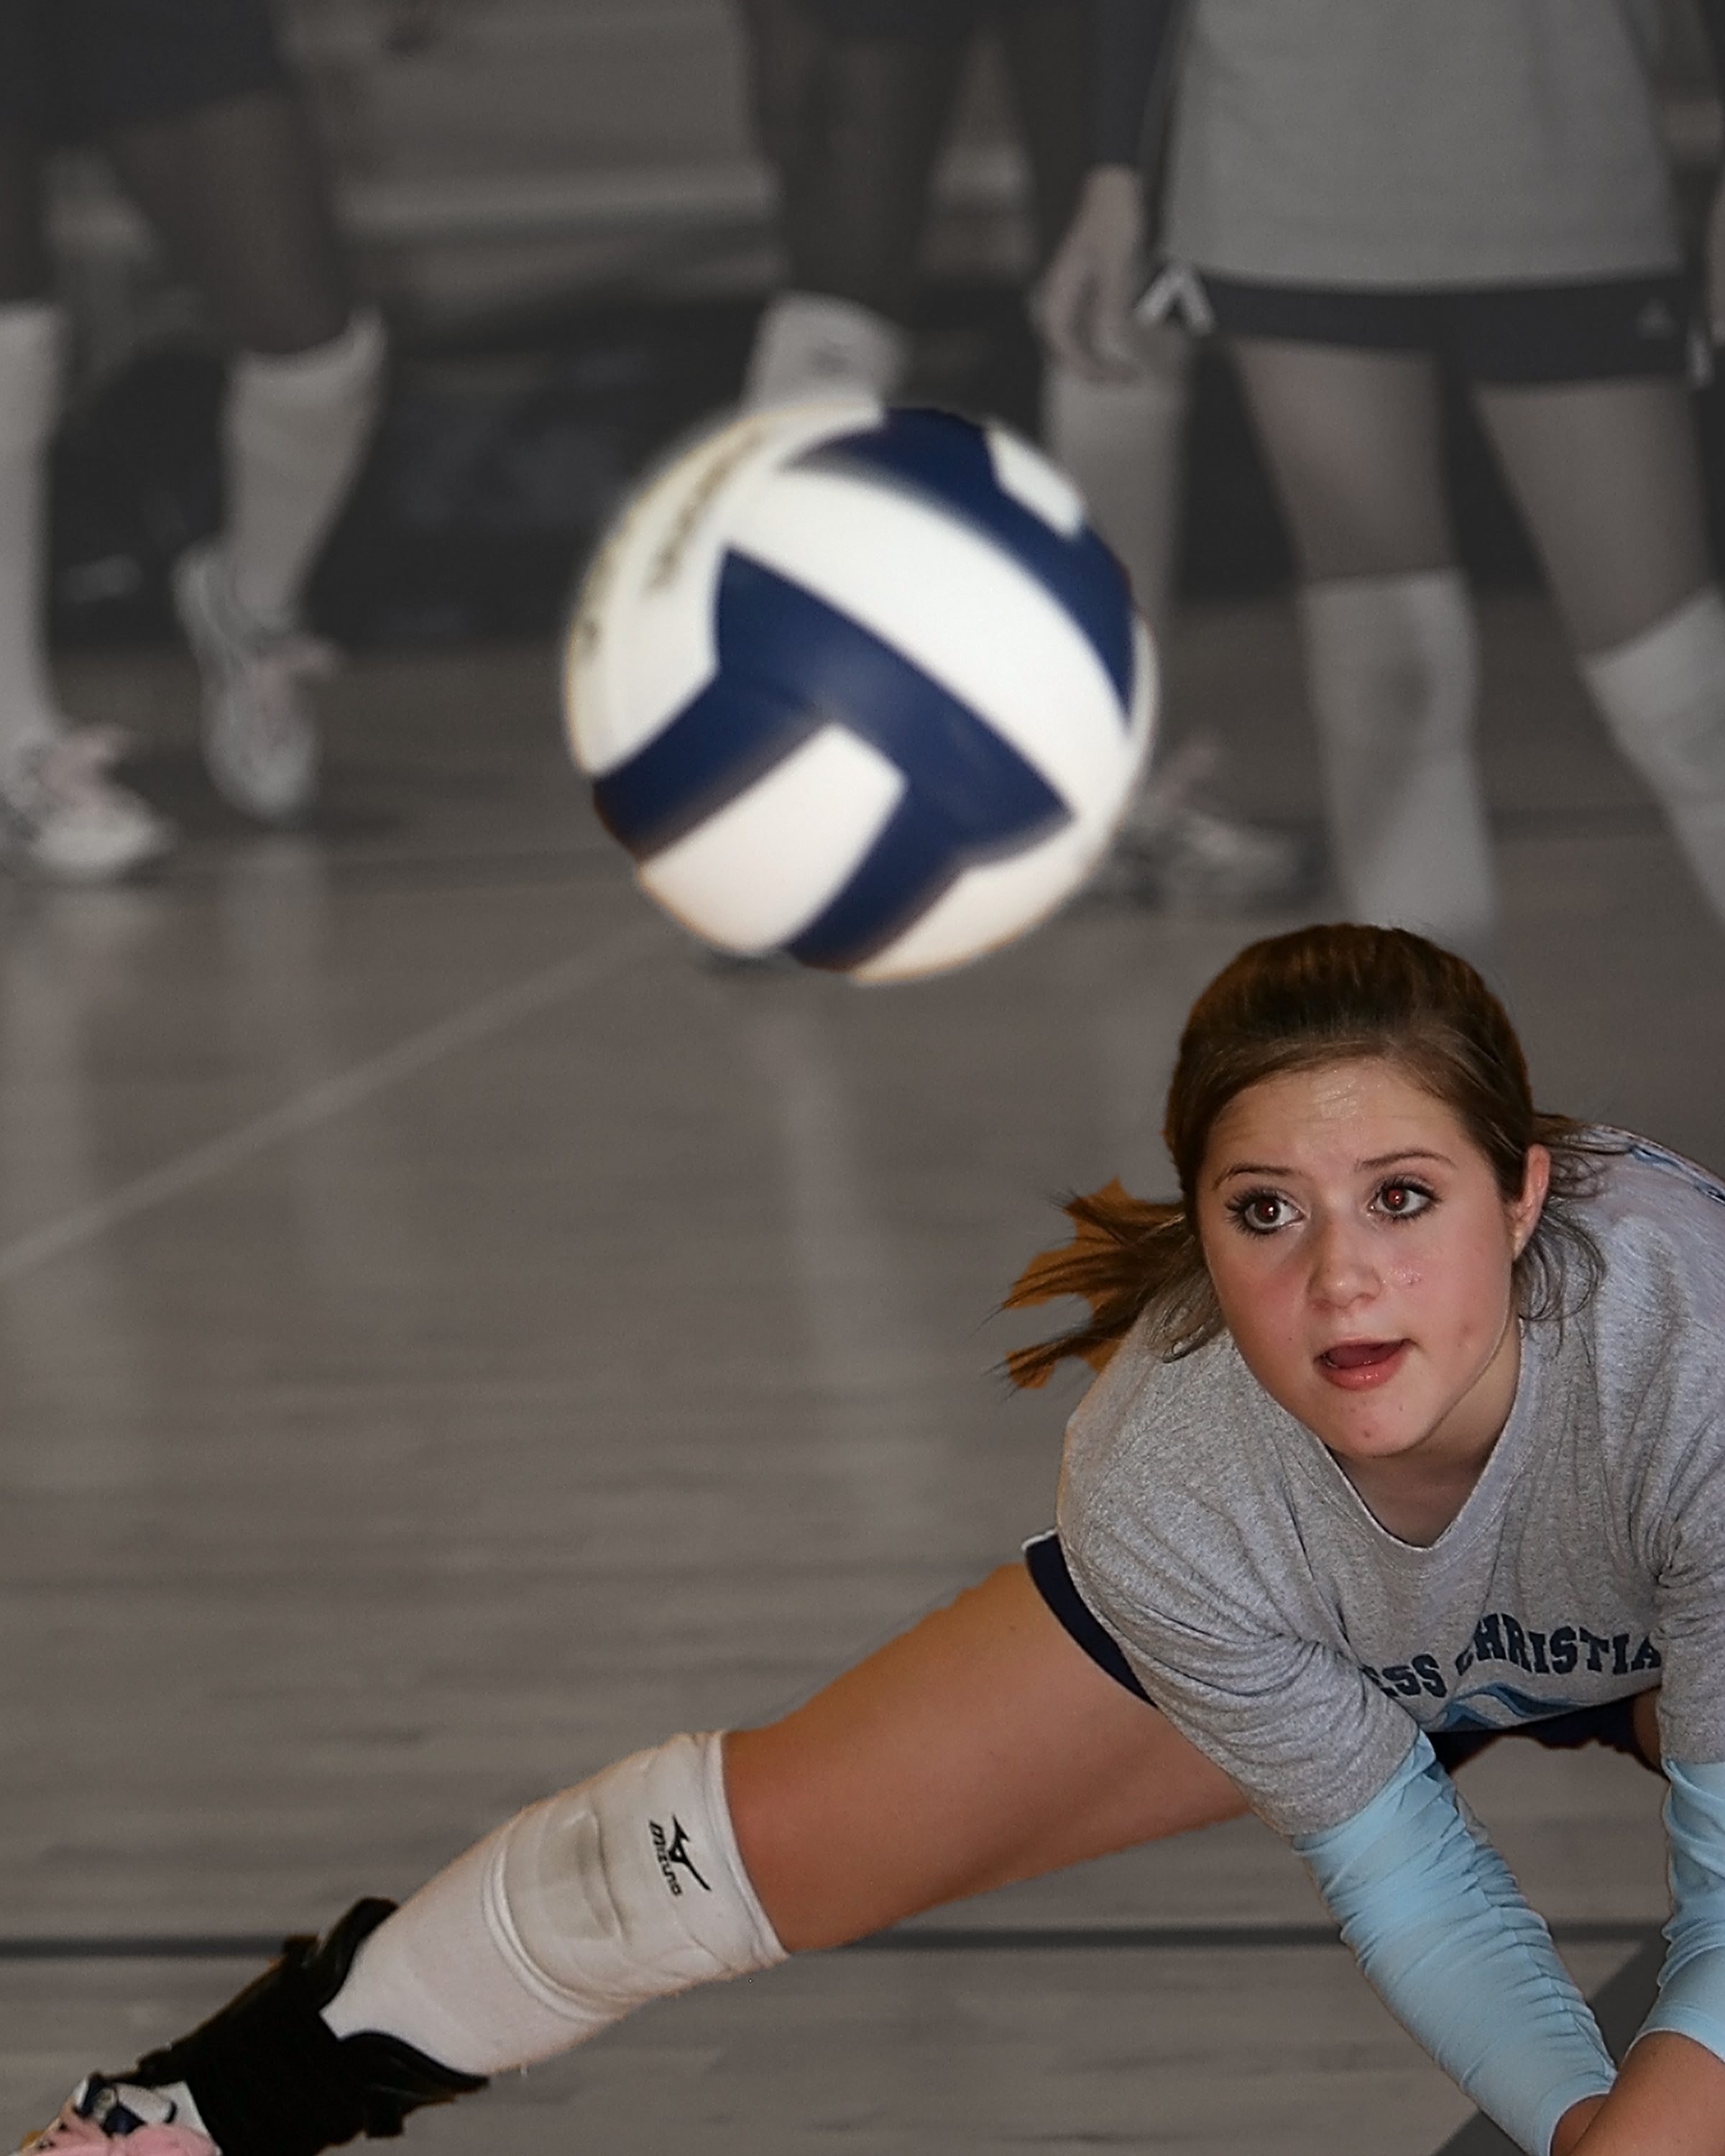
girl, game, play, female, athletic, action, playing, player, competition, sports, ball, digging, match, athlete, active, volleyball, dedication, team sport, volley